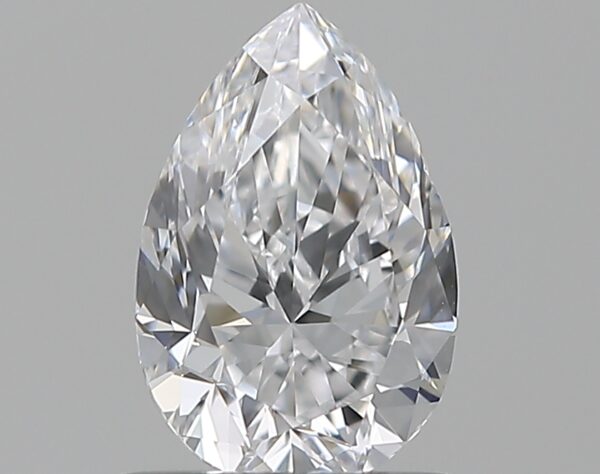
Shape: pear
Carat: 0.7
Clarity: VS2
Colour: D
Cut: VG
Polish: EX
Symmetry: VG
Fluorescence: N
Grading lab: GIA
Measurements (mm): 7.25 x 4.8 x 3.15